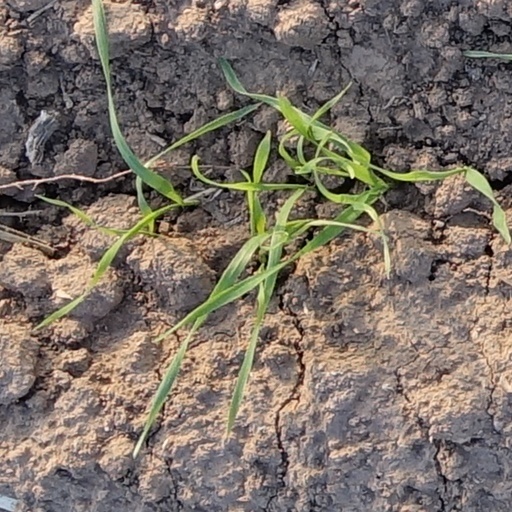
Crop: wheat